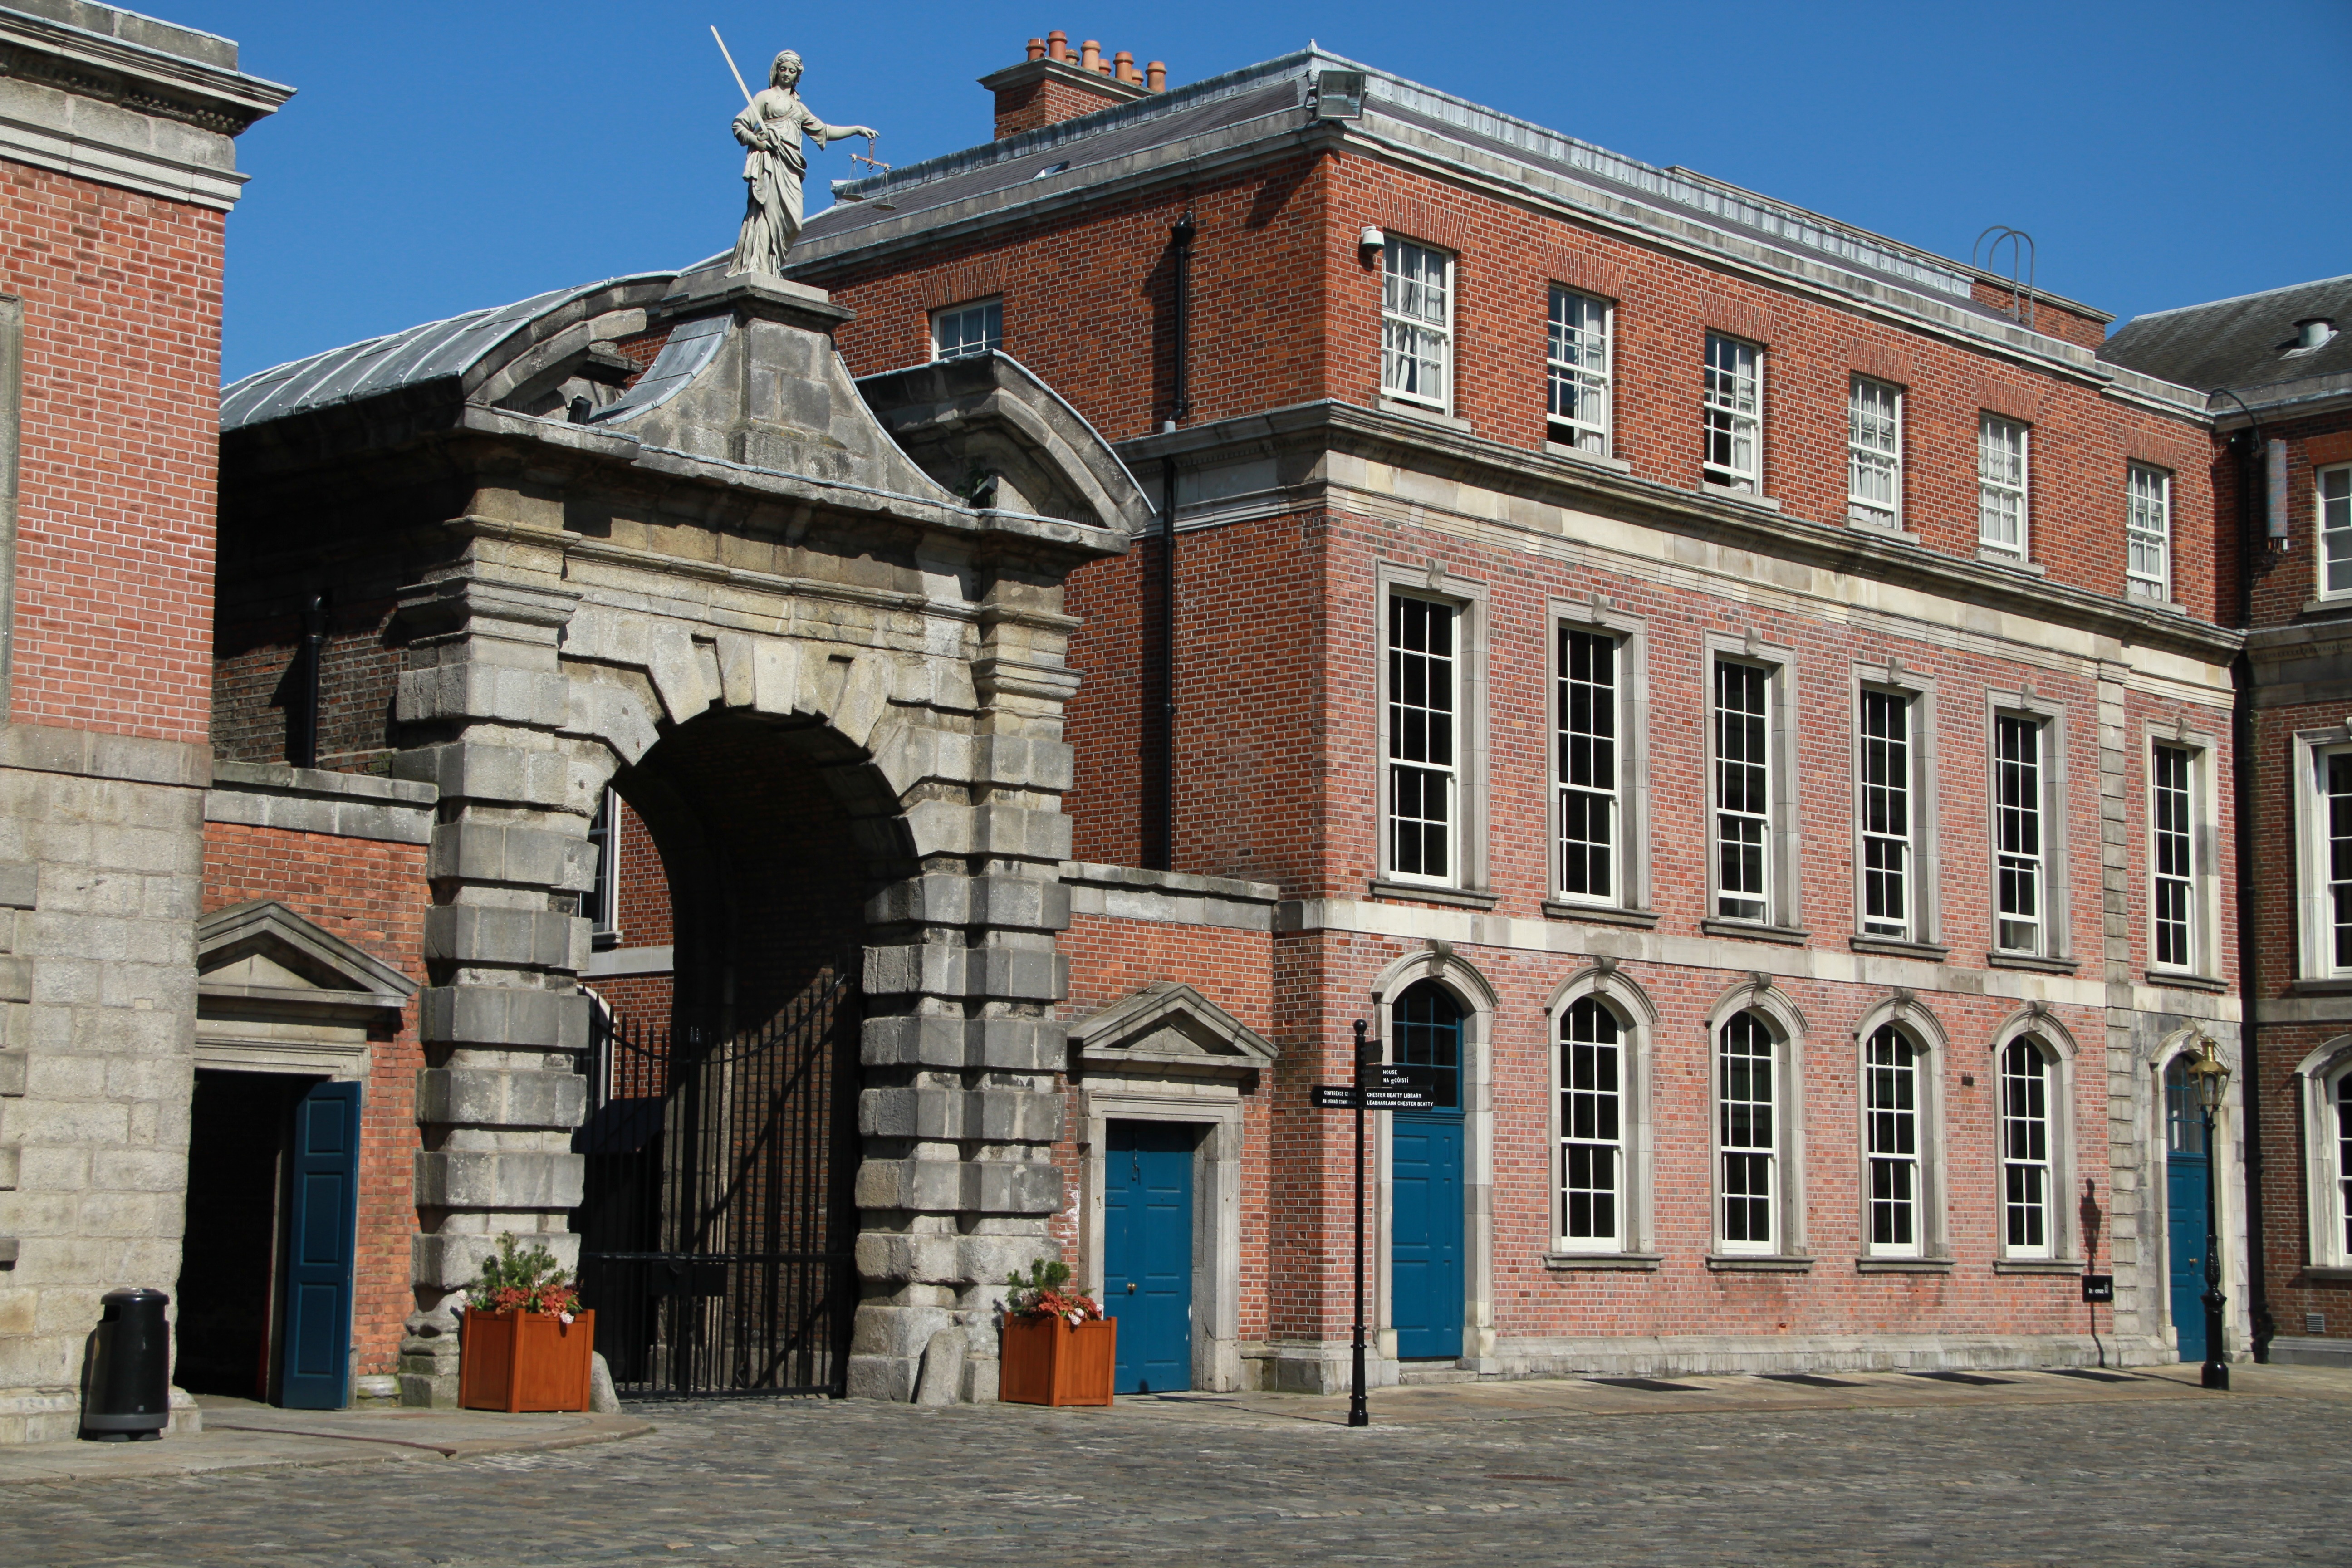
architecture, town, building, palace, city, monument, downtown, castle, landmark, facade, historic, brick, medieval, synagogue, famous, tourist attraction, estate, irish, dublin, gateway, neighbourhood, urban area, ancient history